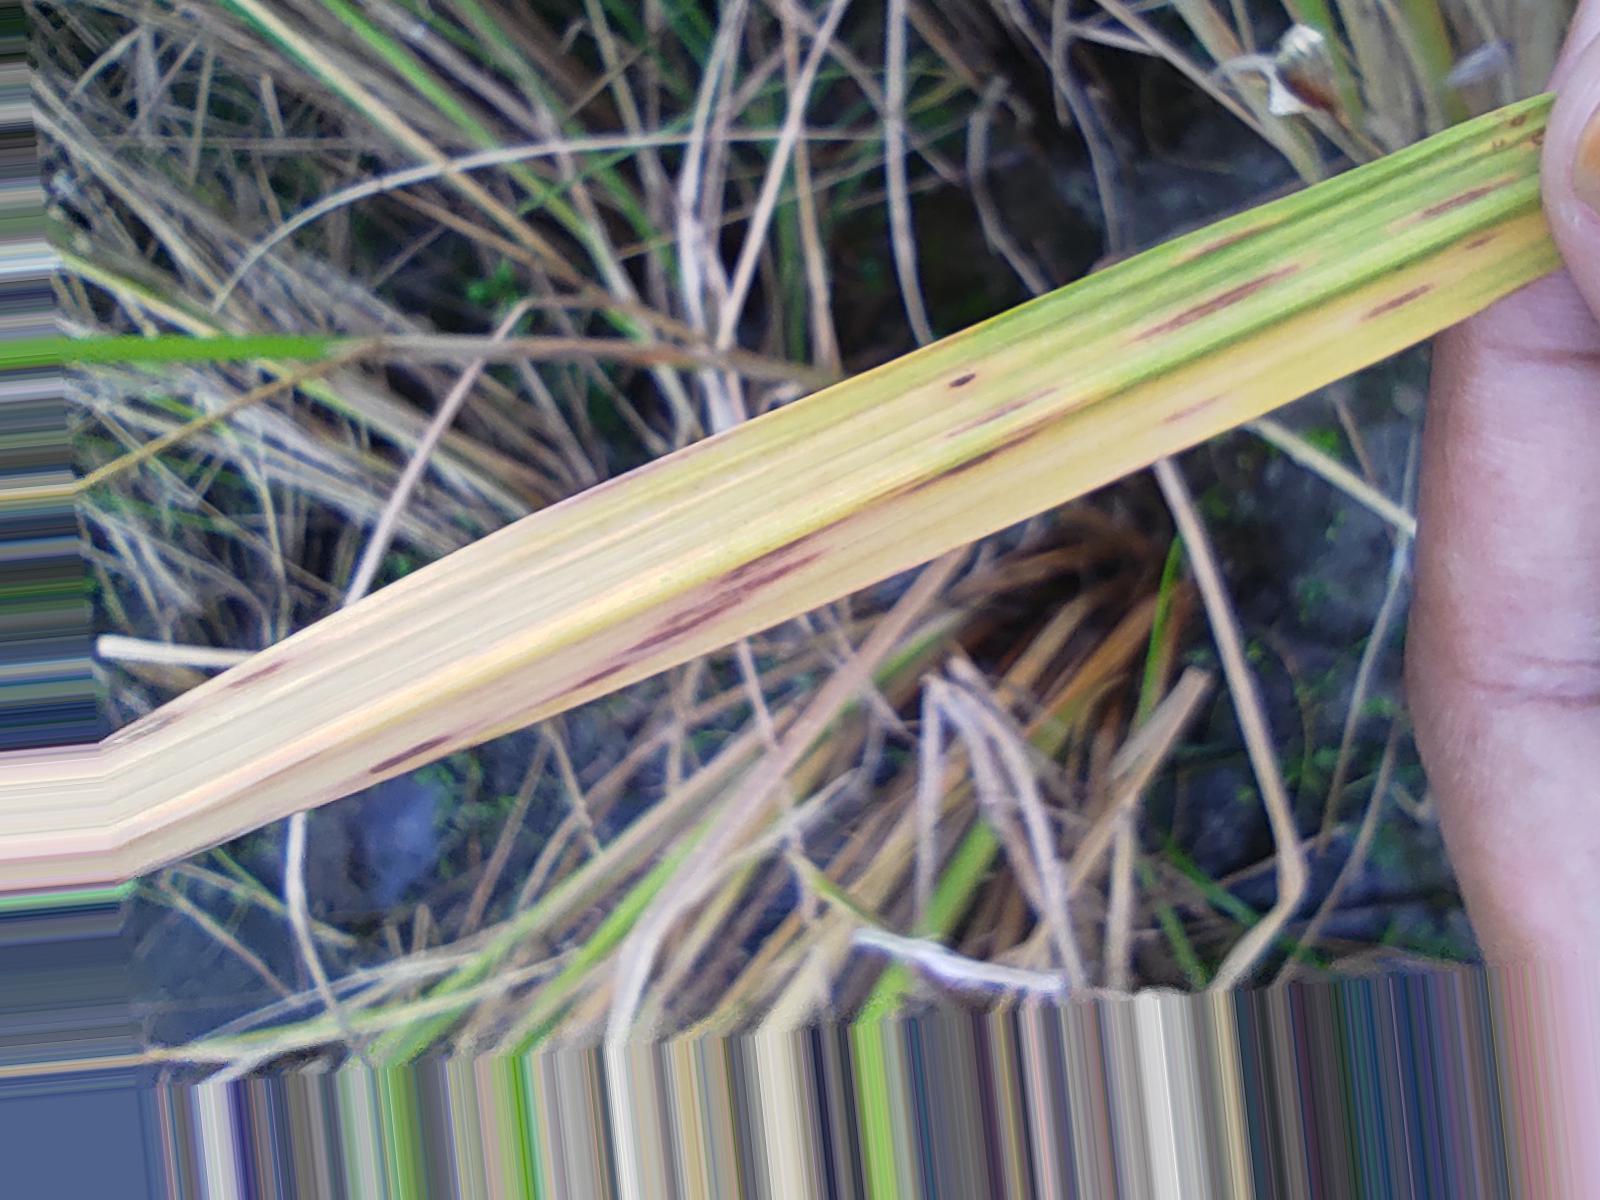
Nhãn: Bệnh Gạch Nâu ( Narrow Brown Spot )